Answer in natural language. Is black colour tv stand (marked A) to the left of brown square dresser (marked B)? Choose between the following options: no or yes
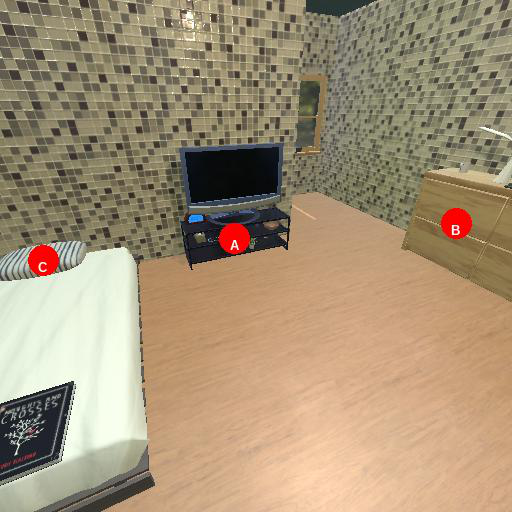
<answer>yes</answer>